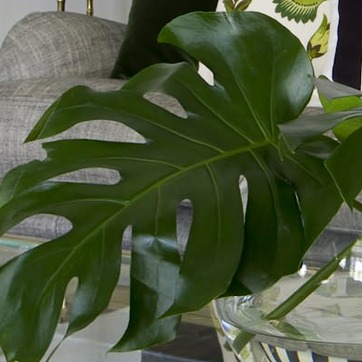
Material: foliage